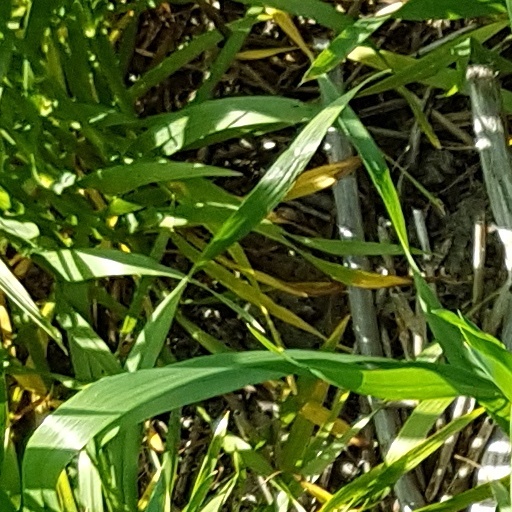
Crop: wheat